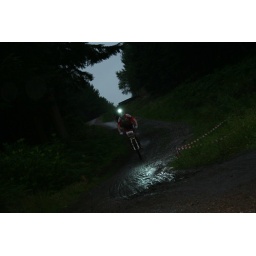
Gorrick Mountain Bike Event Minley Manor Yateley XC cross country Course- Taken by my 12 year old son Rowan.